Boris Kulagin

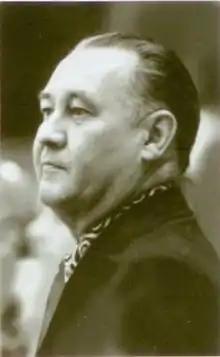
Boris Kulagin

Boris Pavlovich Kulagin (December 31, 1924 – January 25, 1988) was a Soviet and Russian ice hockey player and coach. Kulagin was one of the first players in the Soviet Union to play organized ice hockey in the 1940s. Prior to this time Kulagin played bandy or "Russian hockey". Kulagin would later coach teams in the Soviet Union, eventually becoming national team coach in the 1970s.